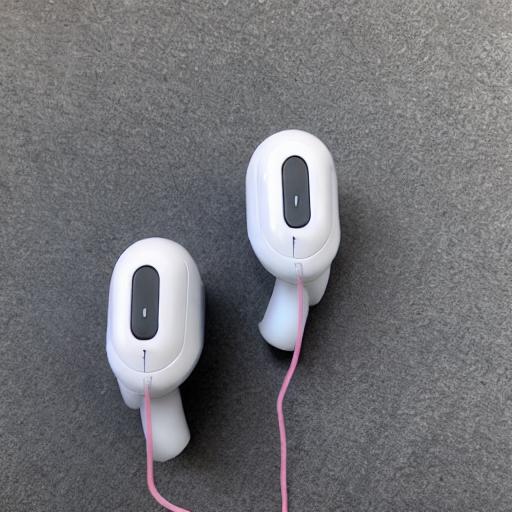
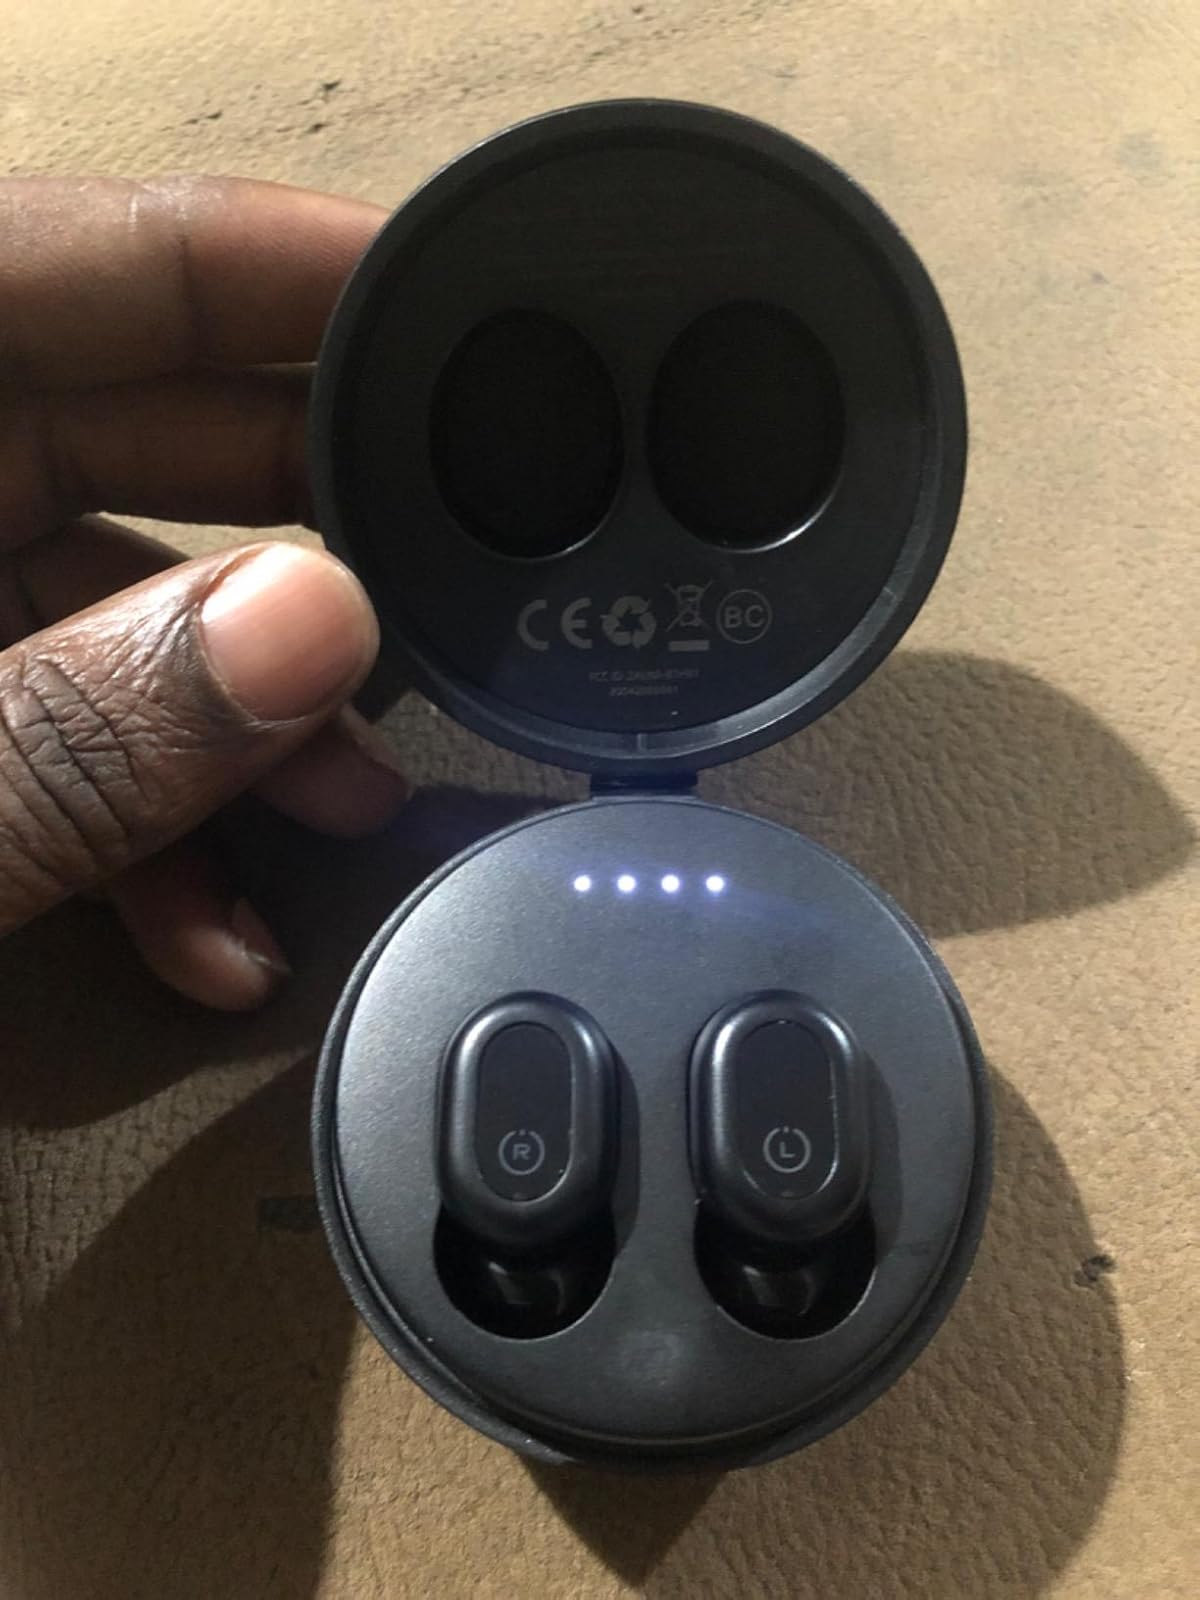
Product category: earbuds
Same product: no